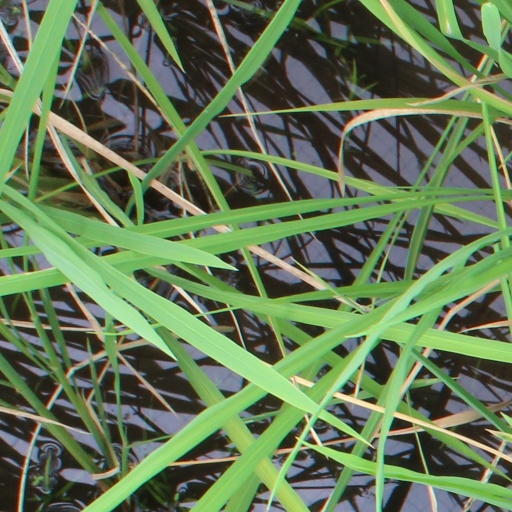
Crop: rice